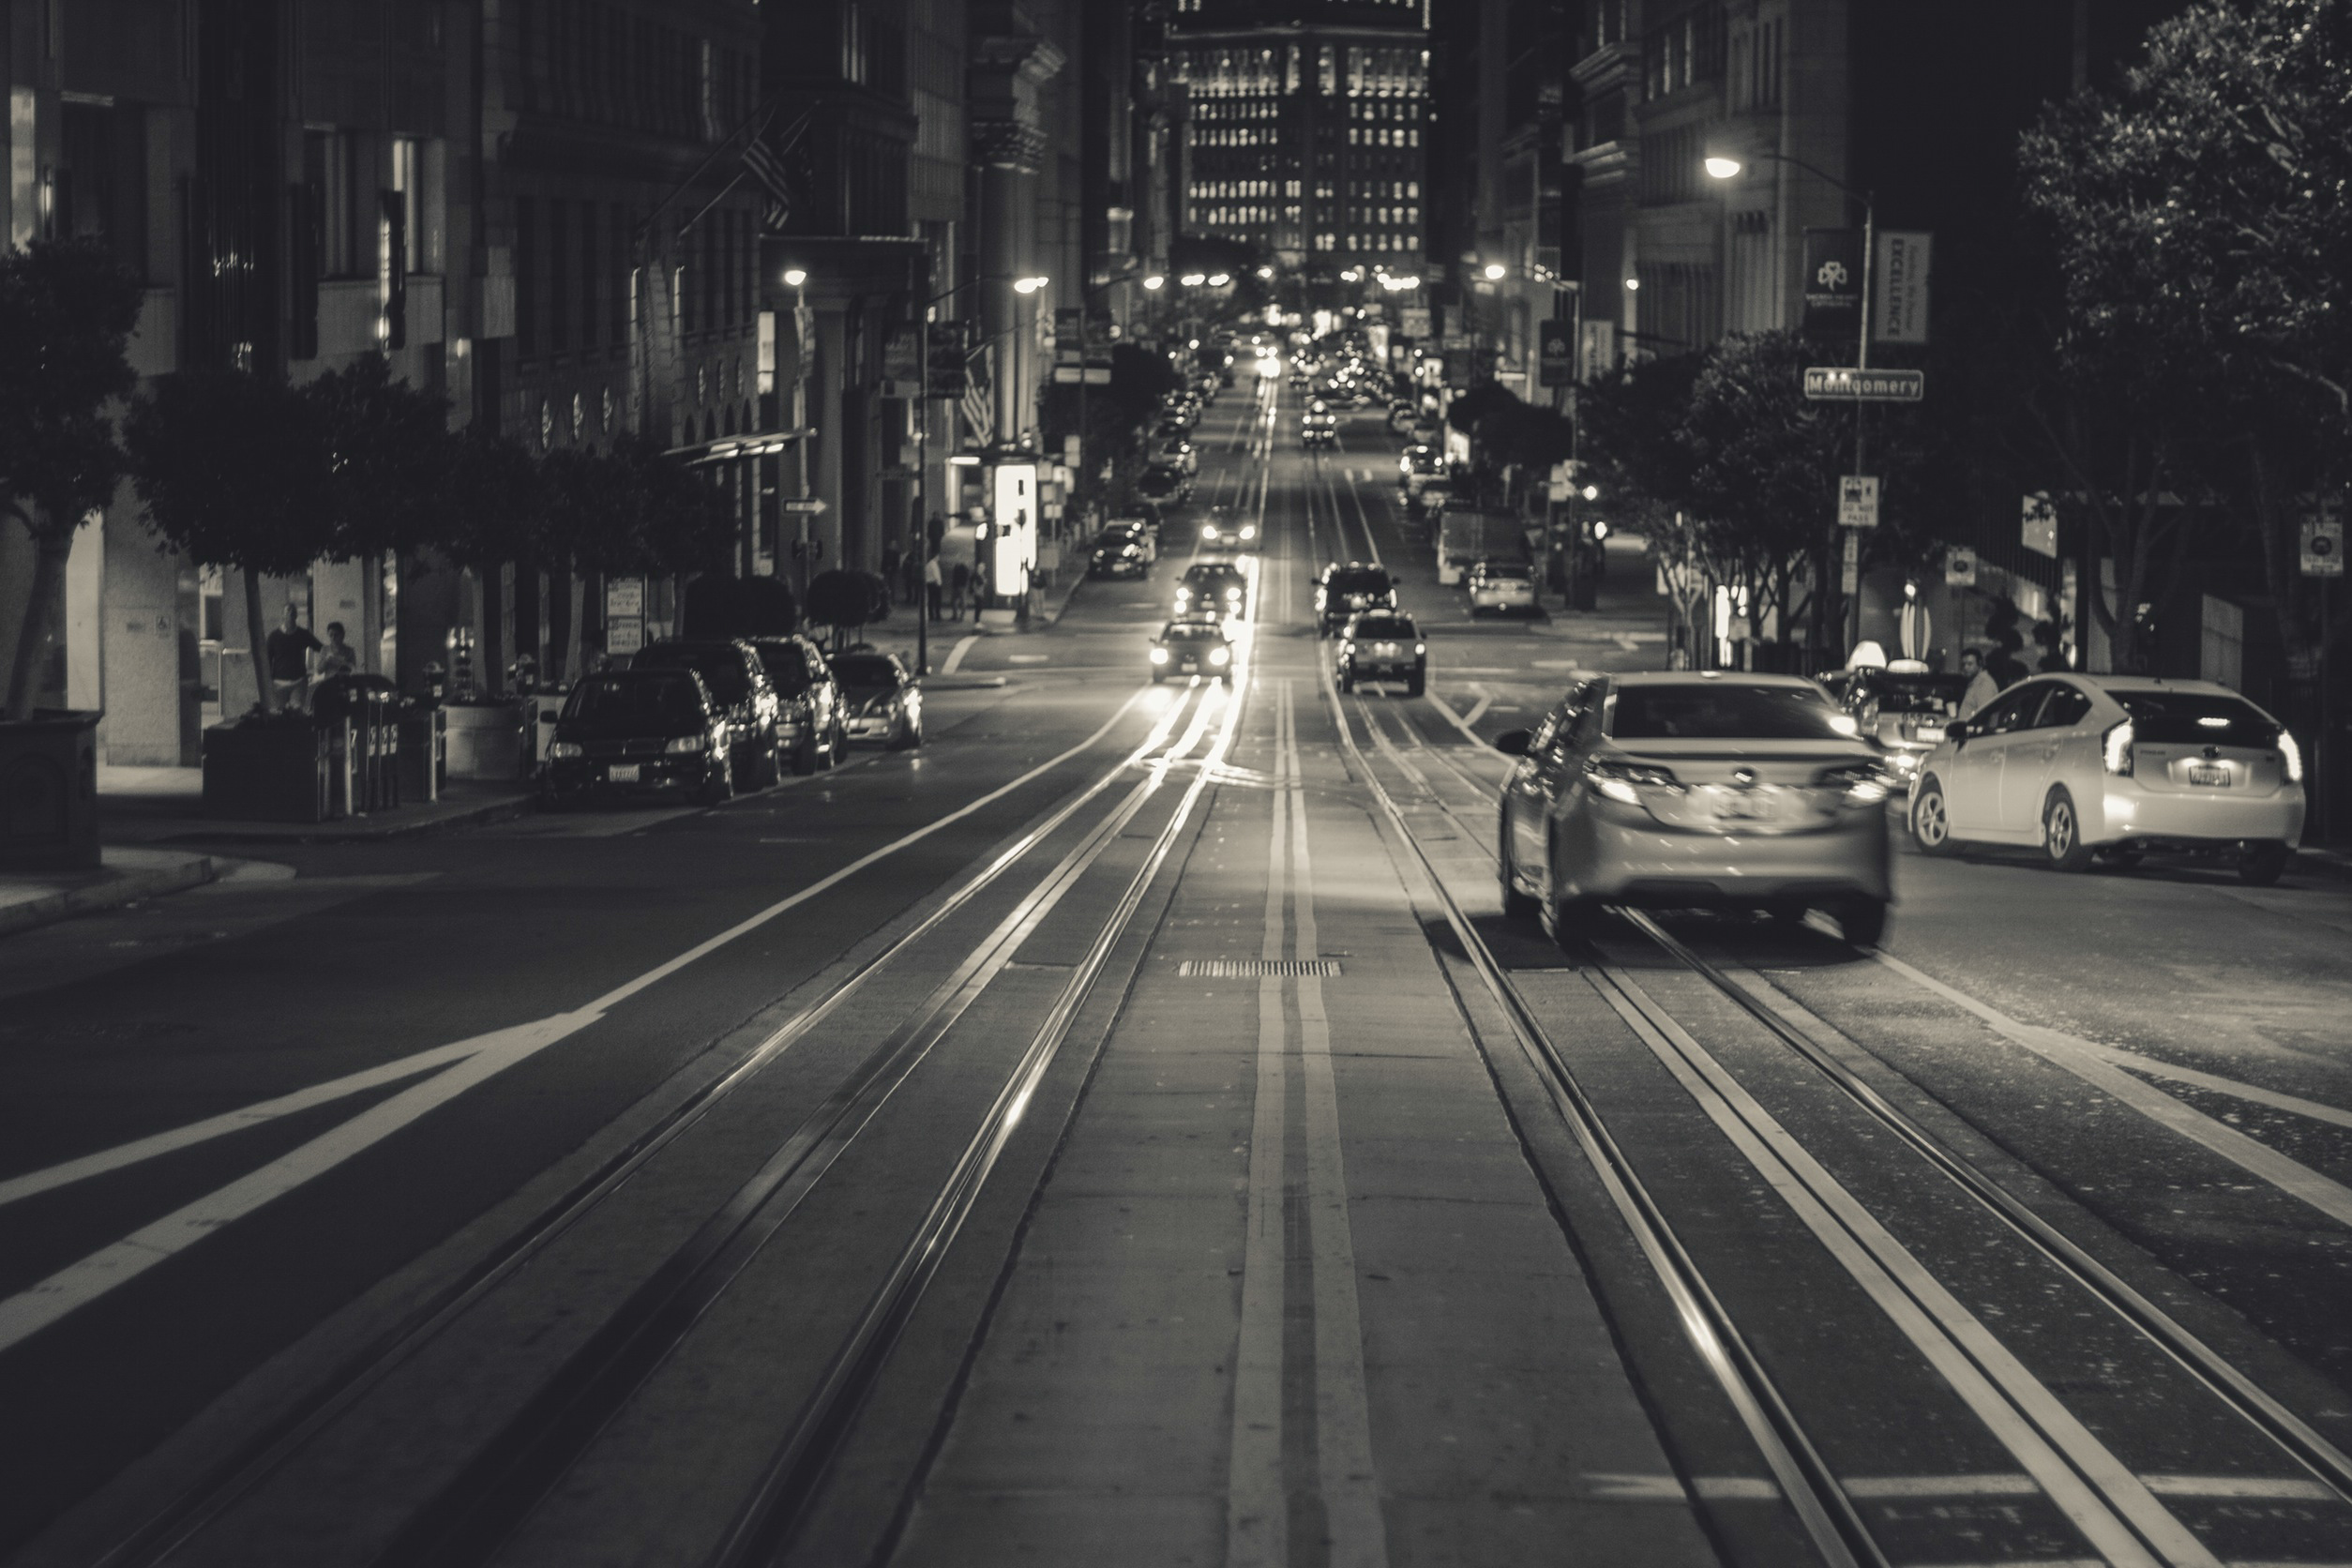
black and white, road, traffic, street, night, city, cityscape, san francisco, transport, evening, vehicle, darkness, monochrome, lane, lighting, lights, infrastructure, cars, monochrome photography